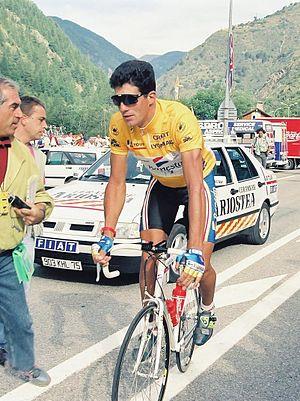
Stéphane Heulot, né le 20 mars 1971 à Noyal-Châtillon-sur-Seiche, au sud de Rennes, est un coureur cycliste français. Il est l'un des meilleurs coureurs français des années 1990. Coureur complet, ayant notamment des qualités en contre-la-montre, il fait des débuts remarqués sous le maillot de la R.M.O. en remportant coup sur coup une étape de l’Étoile de Bessèges puis de Paris-Nice. Il porte le maillot jaune dès sa première participation sur le Tour de France, après avoir conquis le titre de champion de France, en 1996, sous le maillot du Gan de Roger Legeay. Il termine à plusieurs reprises dans les vingt premiers du classement général de la Grande Boucle, son meilleur résultat étant une treizième place en 1998. Il est professionnel de 1992 à 2002.